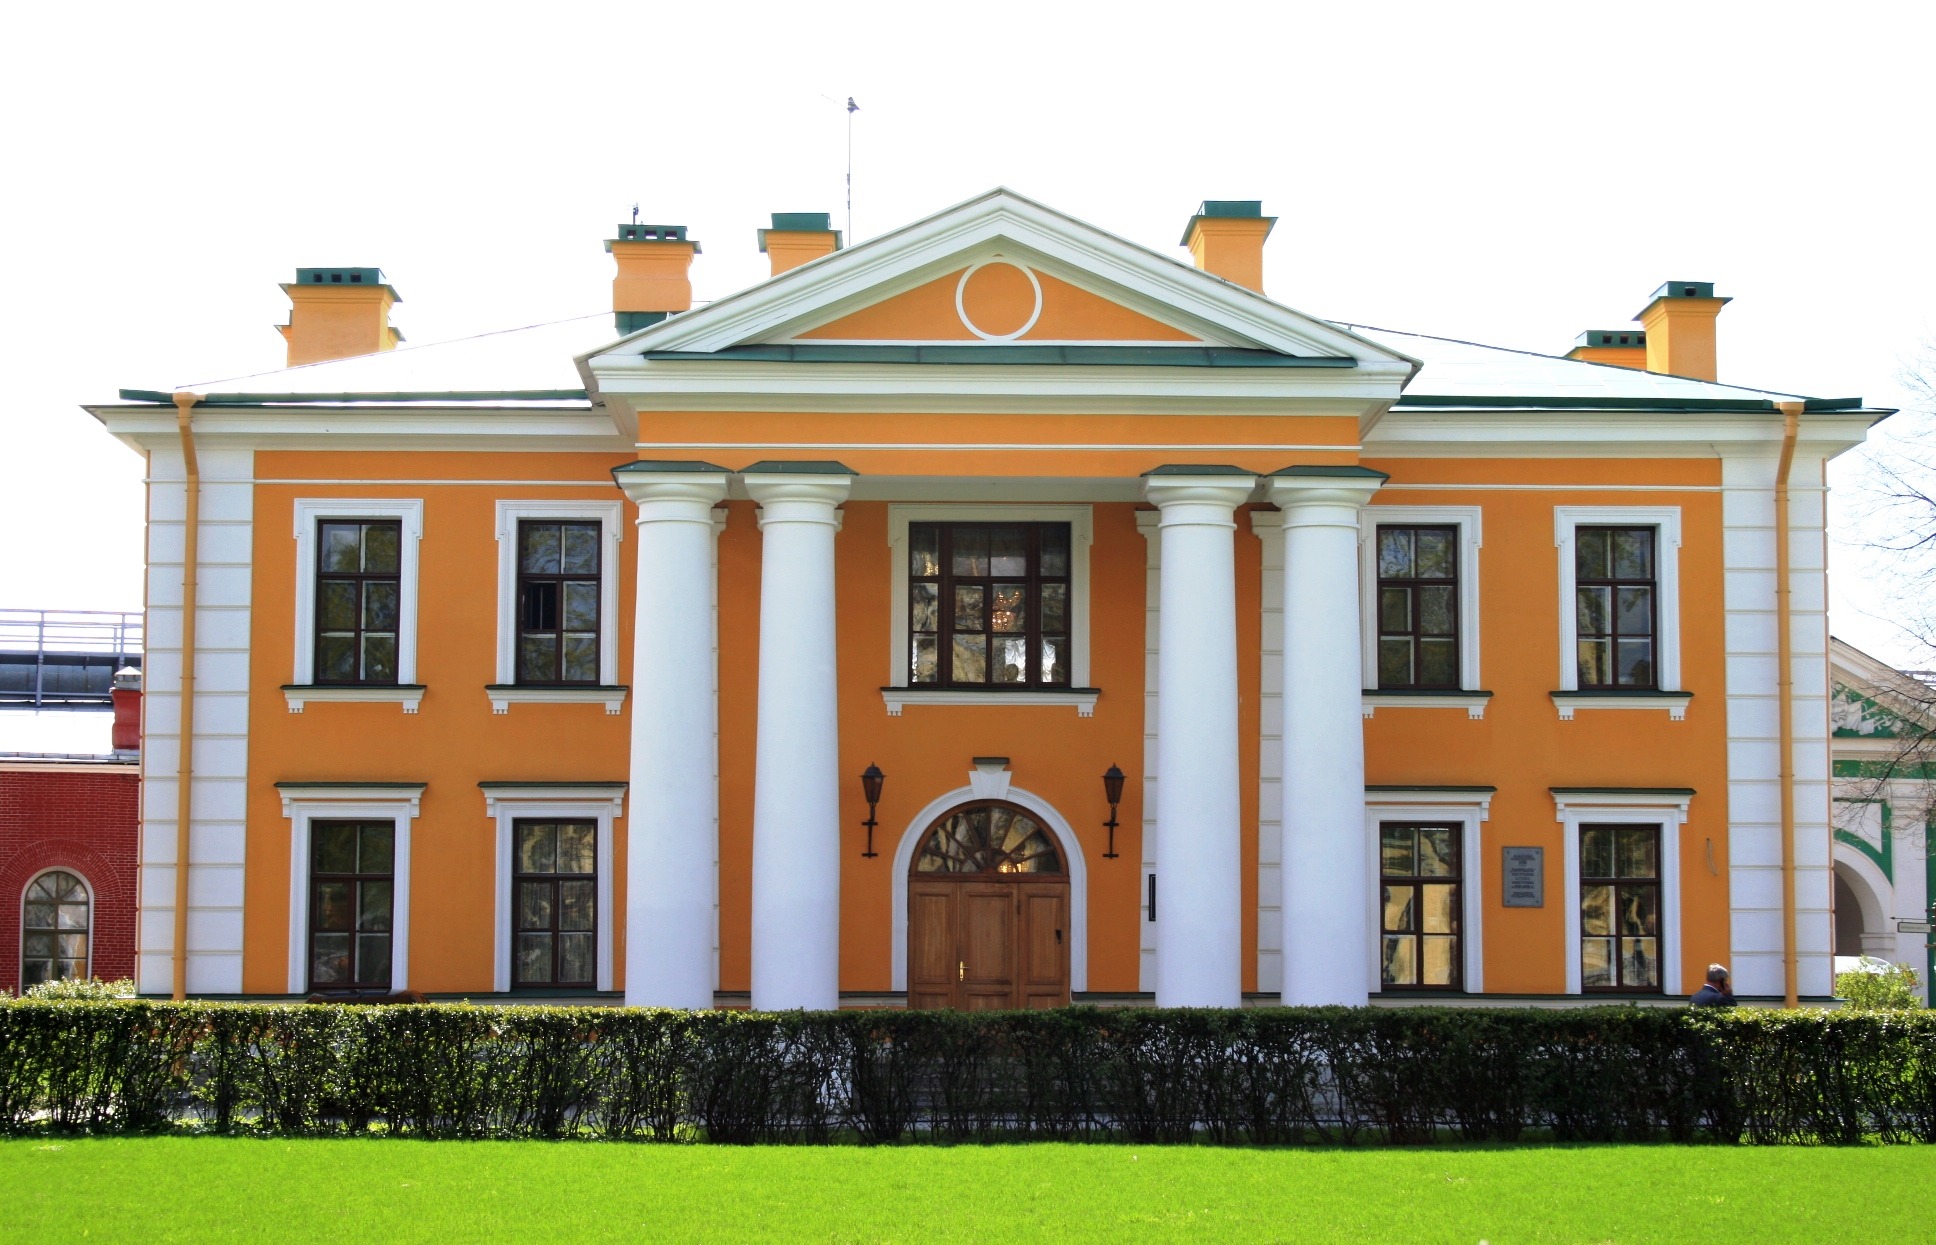
grass, architecture, white, lawn, mansion, house, building, palace, home, orange, green, facade, property, historic, windows, pillars, walls, school, detail, estate, courthouse, chimneys, hedge, manor house, stately home, classical architecture, residential area, neo classical, north american fraternity and sorority housing